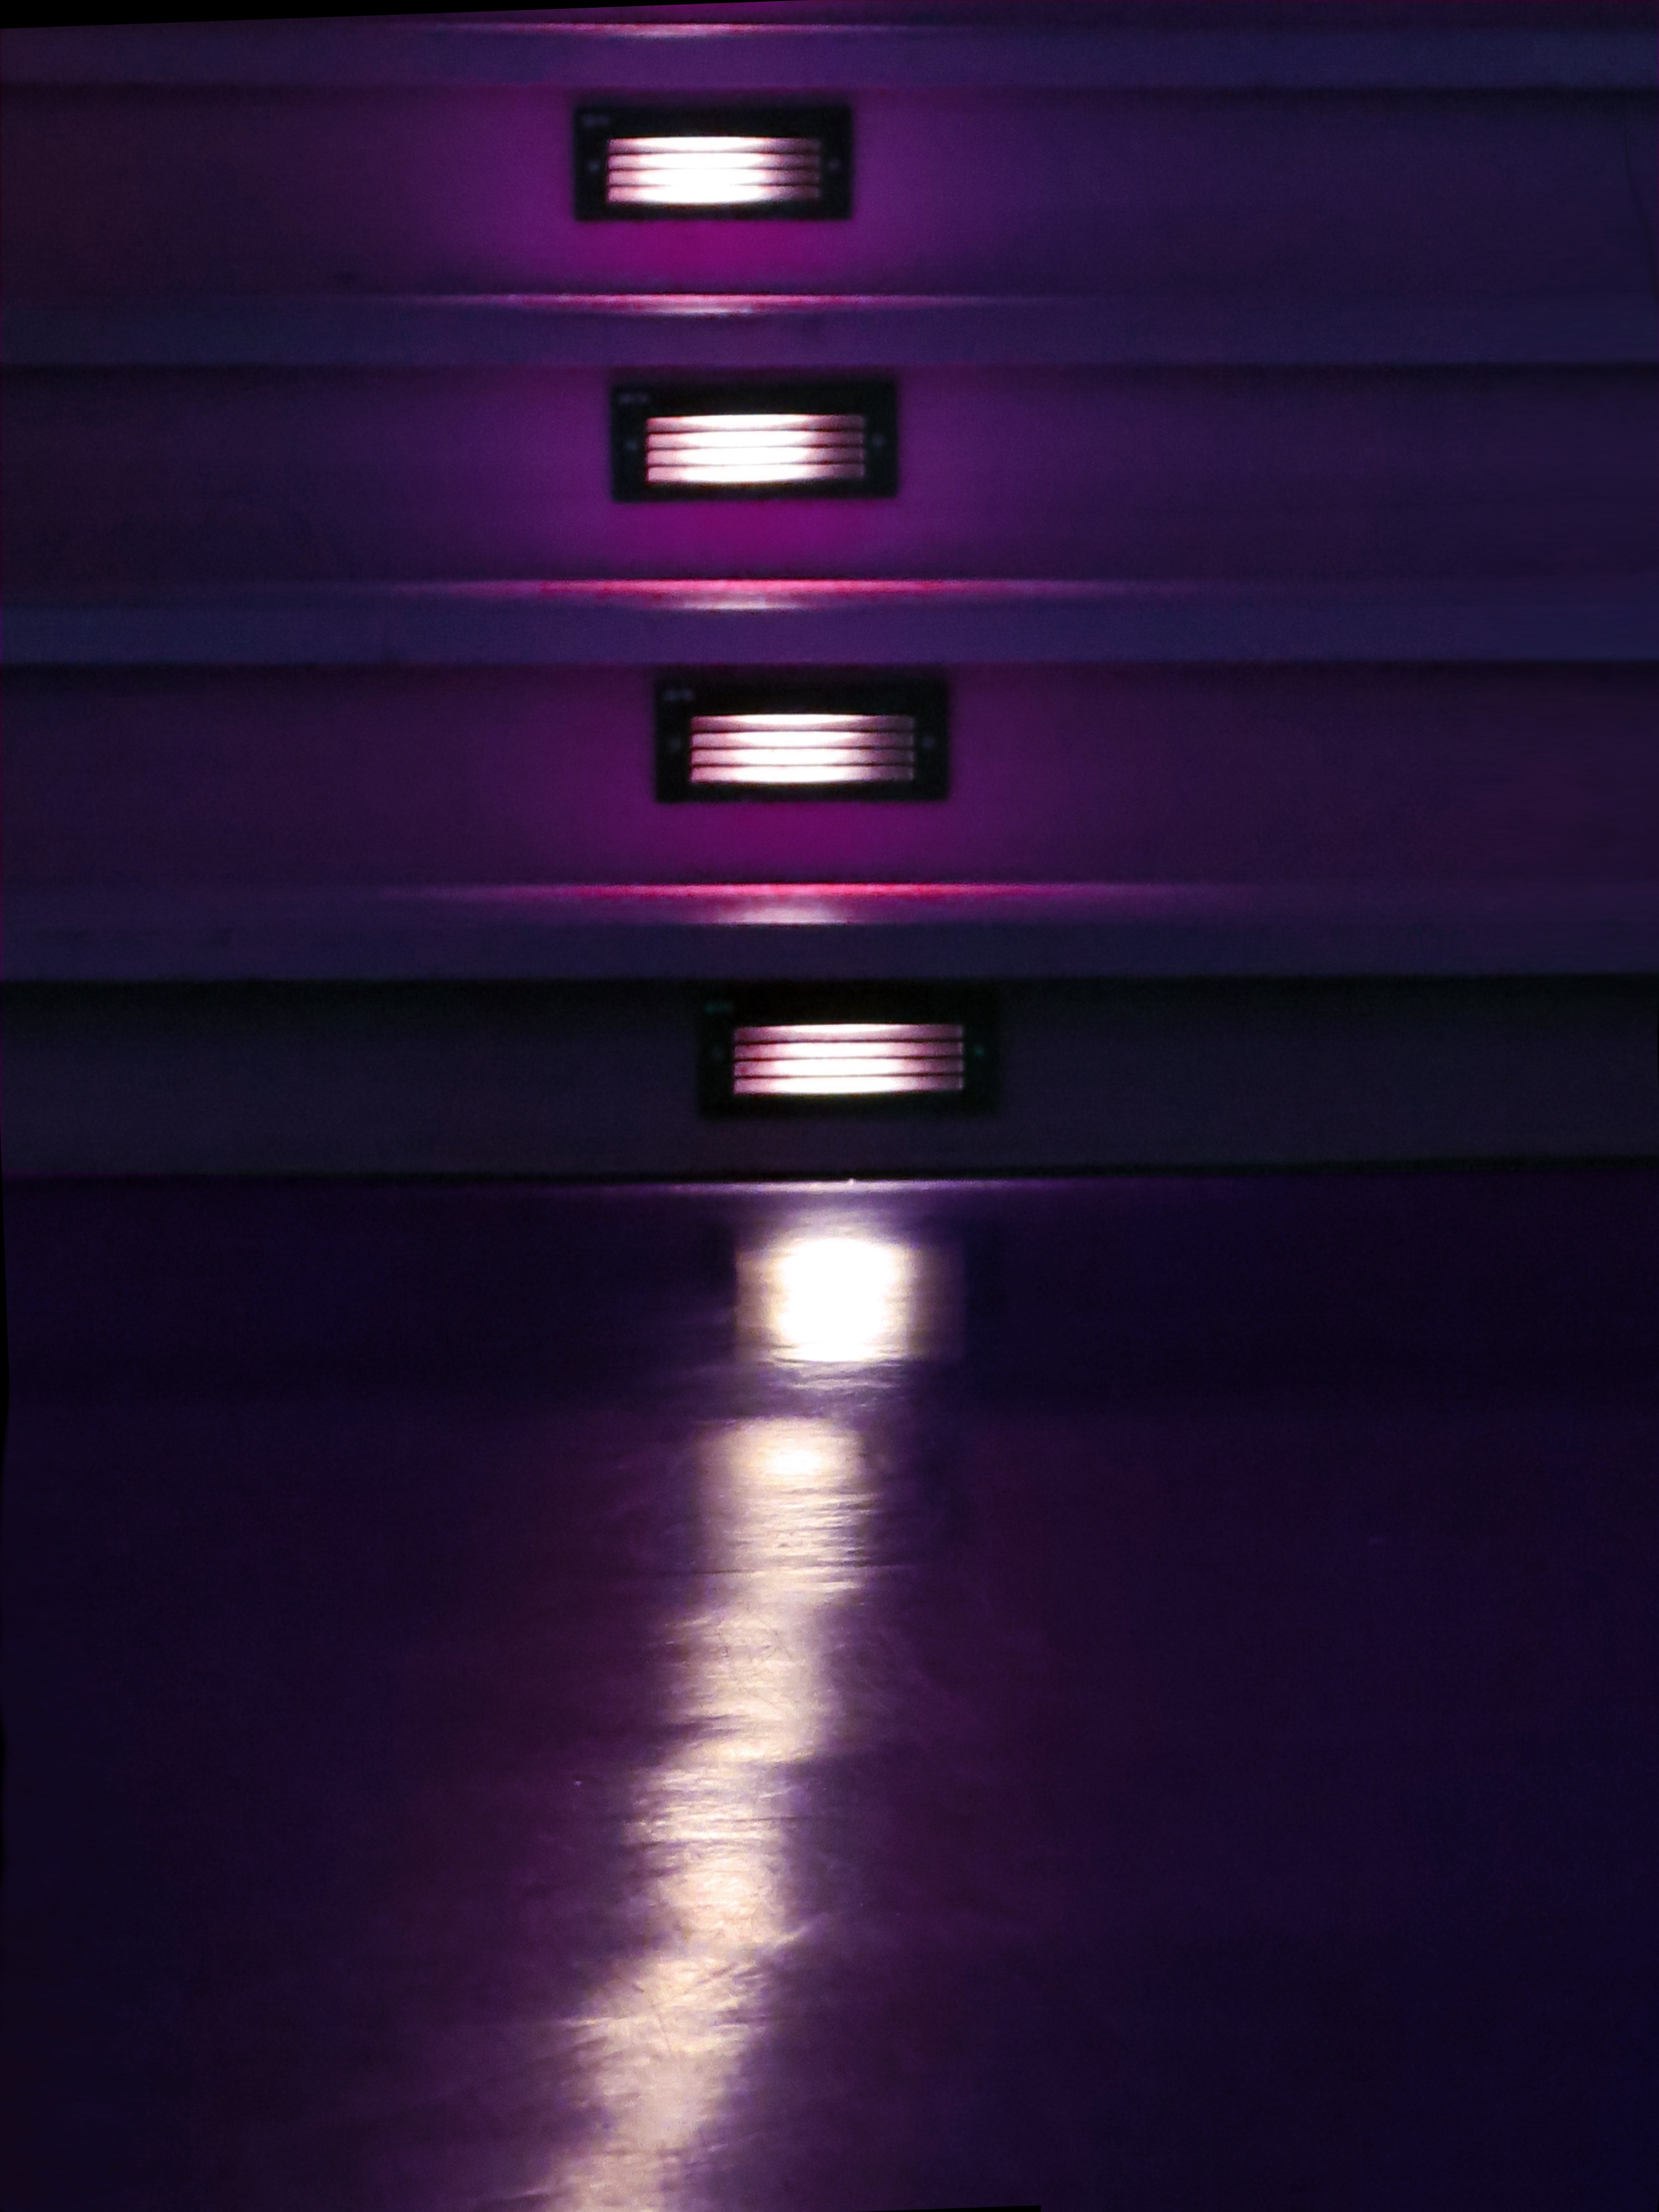
light, night, floor, line, reflection, color, darkness, blue, lighting, variety, interior design, stairs, theater, shape, dark purple, window covering